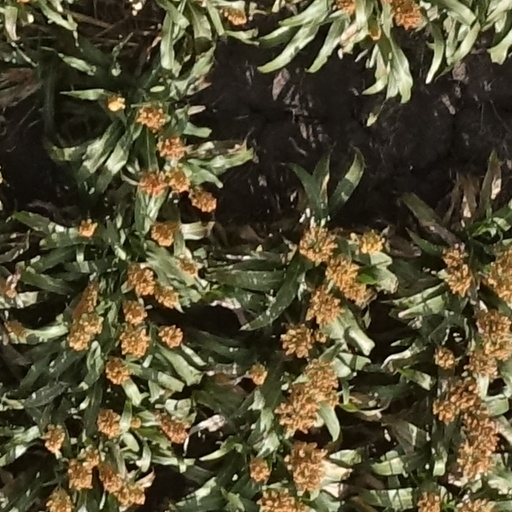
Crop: sorghum